Oddball Film+Video

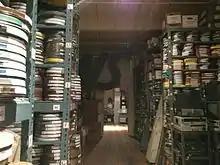
Part of the interior of the archive. The wall displays part of a "17 Reasons Why" sign that used to be on top of a building in the Mission.

Oddball Film+Video has provided stock footage for feature films such as "Milk", documentaries like "Ballets Russes" and "The Weather Underground", television programs like "MythBusters", websites such as Boing Boing, and web projects around the world. Oddball Film+Video's holdings consist of over 50,000 archival and contemporary 35mm, 16mm and HD media elements, many digitized for immediate online distribution.